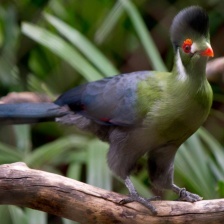
Species: WHITE CHEEKED TURACO
Scientific name: TAURACO LEUCOTIS